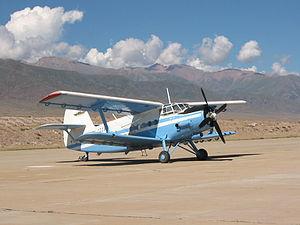
Les transports au Kirghizistan sont peu développés, et marqués par les fortes contraintes topographiques du territoire national. Nombreuses sont les routes à devoir serpenter au fond des vallées ou à devoir passer des cols dépassant les 3000m, au risque d’éboulis et d'avalanches. En hiver, il est pratiquement impossible de se déplacer dans certaines régions isolées de montagnes. Un autre problème est le fait que les transports ont été pensés à l'époque où le Kirghizistan était une République socialiste soviétique, impliquant une organisation des transports inadaptée aux frontières actuelles. Ainsi, les formalités douanières ralentissent considérablement le transport. Aujourd'hui encore, le déplacement à cheval et la traction hippomobile s'avèrent une alternative efficace dans de nombreuses régions rurales, évitant par la même occasion une dépendance au pétrole importé.
Golden Rule Airlines est une compagnie aérienne kirghiz. Elle est inscrite sur la liste des compagnies d'aviation bannies de l'union européenne. Elle cessa ses opérations en 2010.